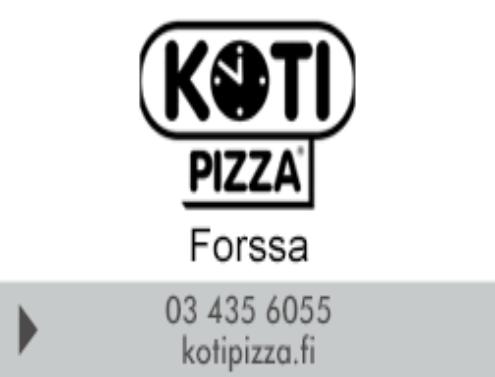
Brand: Kotipizza
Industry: Food